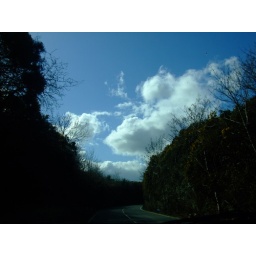
In the car, the silhouette of the banks against the blue sky !